Caves of the Mendip Hills

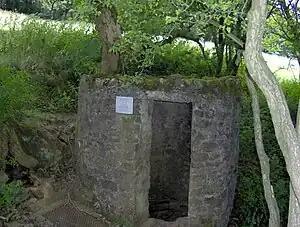
Entrance to Swildon's Hole at Priddy, Somerset

The caves of the Mendip Hills are formed by the particular geology of the Mendip Hills: large areas of limestone worn away by water makes it a national centre for caving. The hills conceal the largest underground river system in Britain.